Charles Laval

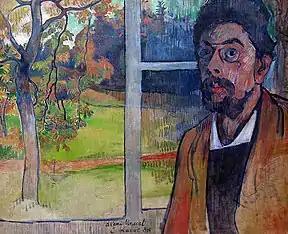
Charles Laval, "Self Portrait", 1888, oil on canvas, 50 × 60 cm Van Gogh Museum Amsterdam

Charles Laval (17 March 1862 – 27 April 1894) was a French painter associated with the Synthetic movement and Pont-Aven School.